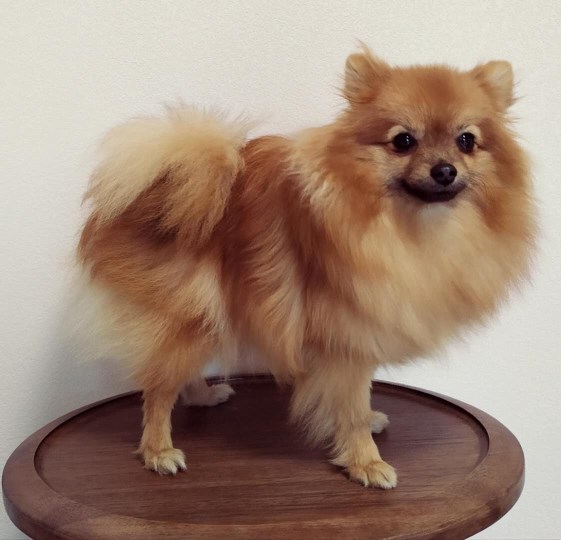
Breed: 1936-n000005-Pomeranian